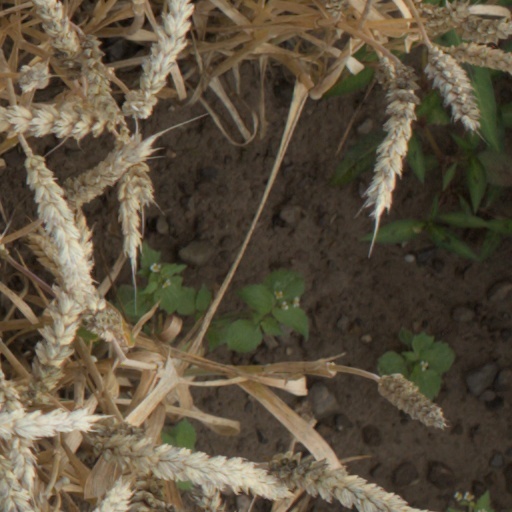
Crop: wheat